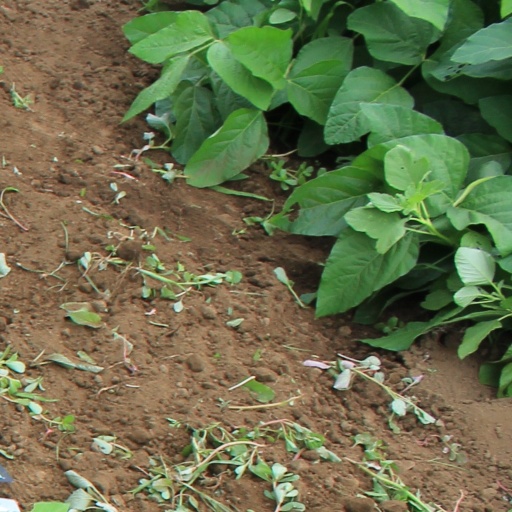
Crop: soybean